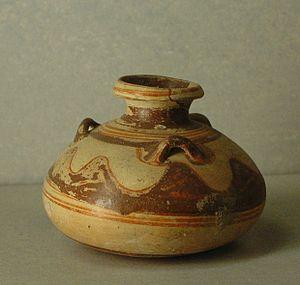
Alabastre de Rhodes. Terre cuite, Helladique Récent IIIA2 (v. 1350 av. J.-C.).
L'art mycénien est un courant artistique de l'antiquité grecque estimé entre 1630 et 1200 avant Jésus-Christ. Cette période, appelée pertinemment empire mycénien, est caractérisée par une grande prospérité et par une uniformité de culture considérable dans les vastes zones contrôlées désormais par les Mycéniens. La Crète fait partie de cet ensemble mais n'a jamais été totalement absorbée par celle de Mycènes.
La civilisation mycénienne est une civilisation égéenne de l’Helladique récent s'étendant de 1650 à 1100 av. J.-C. environ, dont l'apogée se situe environ entre 1400 et 1200 av. J.-C. Elle se répand progressivement à partir du sud de la Grèce continentale sur le monde égéen dans son ensemble, qui connaît pour la première fois une certaine unité culturelle. Cette civilisation est notamment caractérisée par ses palais-forteresses, ses différents types de poterie peinte que l'on retrouve tout autour de la mer Égée, ainsi que son écriture, le linéaire B, la plus ancienne écriture connue transcrivant du grec. Depuis son déchiffrement par Michael Ventris et John Chadwick en 1952, la civilisation mycénienne est, de toutes les civilisations égéennes pré-helléniques, la seule connue à la fois par des vestiges archéologiques et des documents épigraphiques.